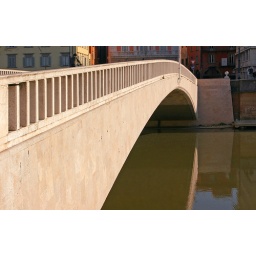
The Ponte di Mezzo bridge over the river Arno in Pisa, Italy